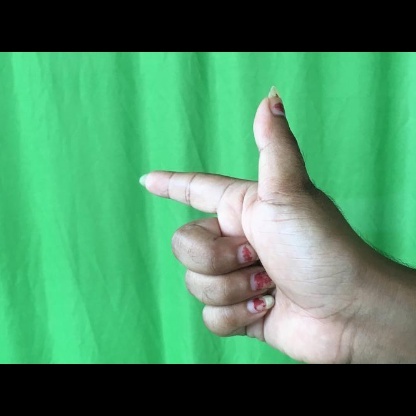
Mudra: Chandrakala